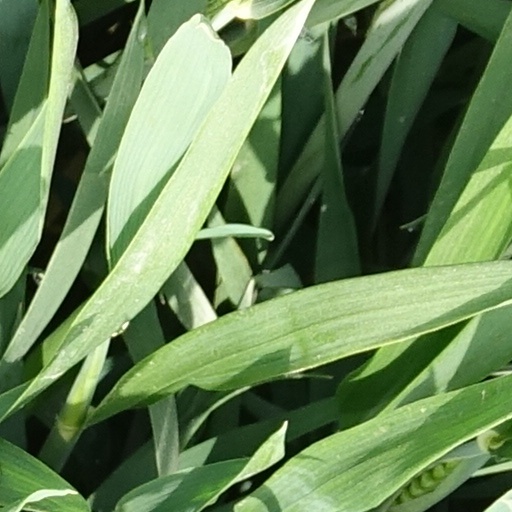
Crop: wheat